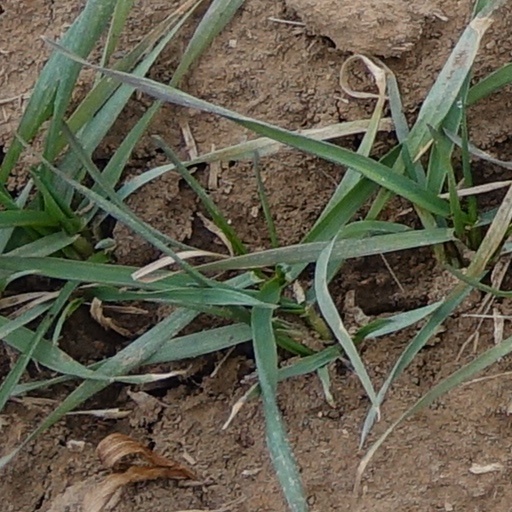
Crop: wheat